1960 24 Hours of Le Mans

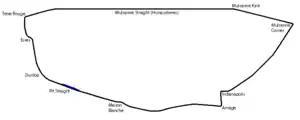
Le Mans in 1960

Faced with a must-win result to take the World Championship, Ferrari came well-prepared and with 13 entries, from the works and privateer teams. Their main competition would come from Maserati and the British teams, although American Corvettes also made an appearance in the GT-category. The race was barely three hours old when torrential rain hit the circuit causing a number of accidents and issues as water got into the engines. More and more rivals fell away through the night leaving Ferrari to dominate the race. In the end its Sports and GT cars taking 7 of the top 8 places, with only the Aston Martin of the Scottish Border Reivers team in 3rd breaking the sequence. Belgian Olivier Gendebien got his second victory, this time with his countryman, sports journalist/racing-driver, Paul Frère in the works car. Through fast, but reliable, driving they were never seriously threatened, finishing four laps and over 50 km ahead of the second-placed Ferrari.